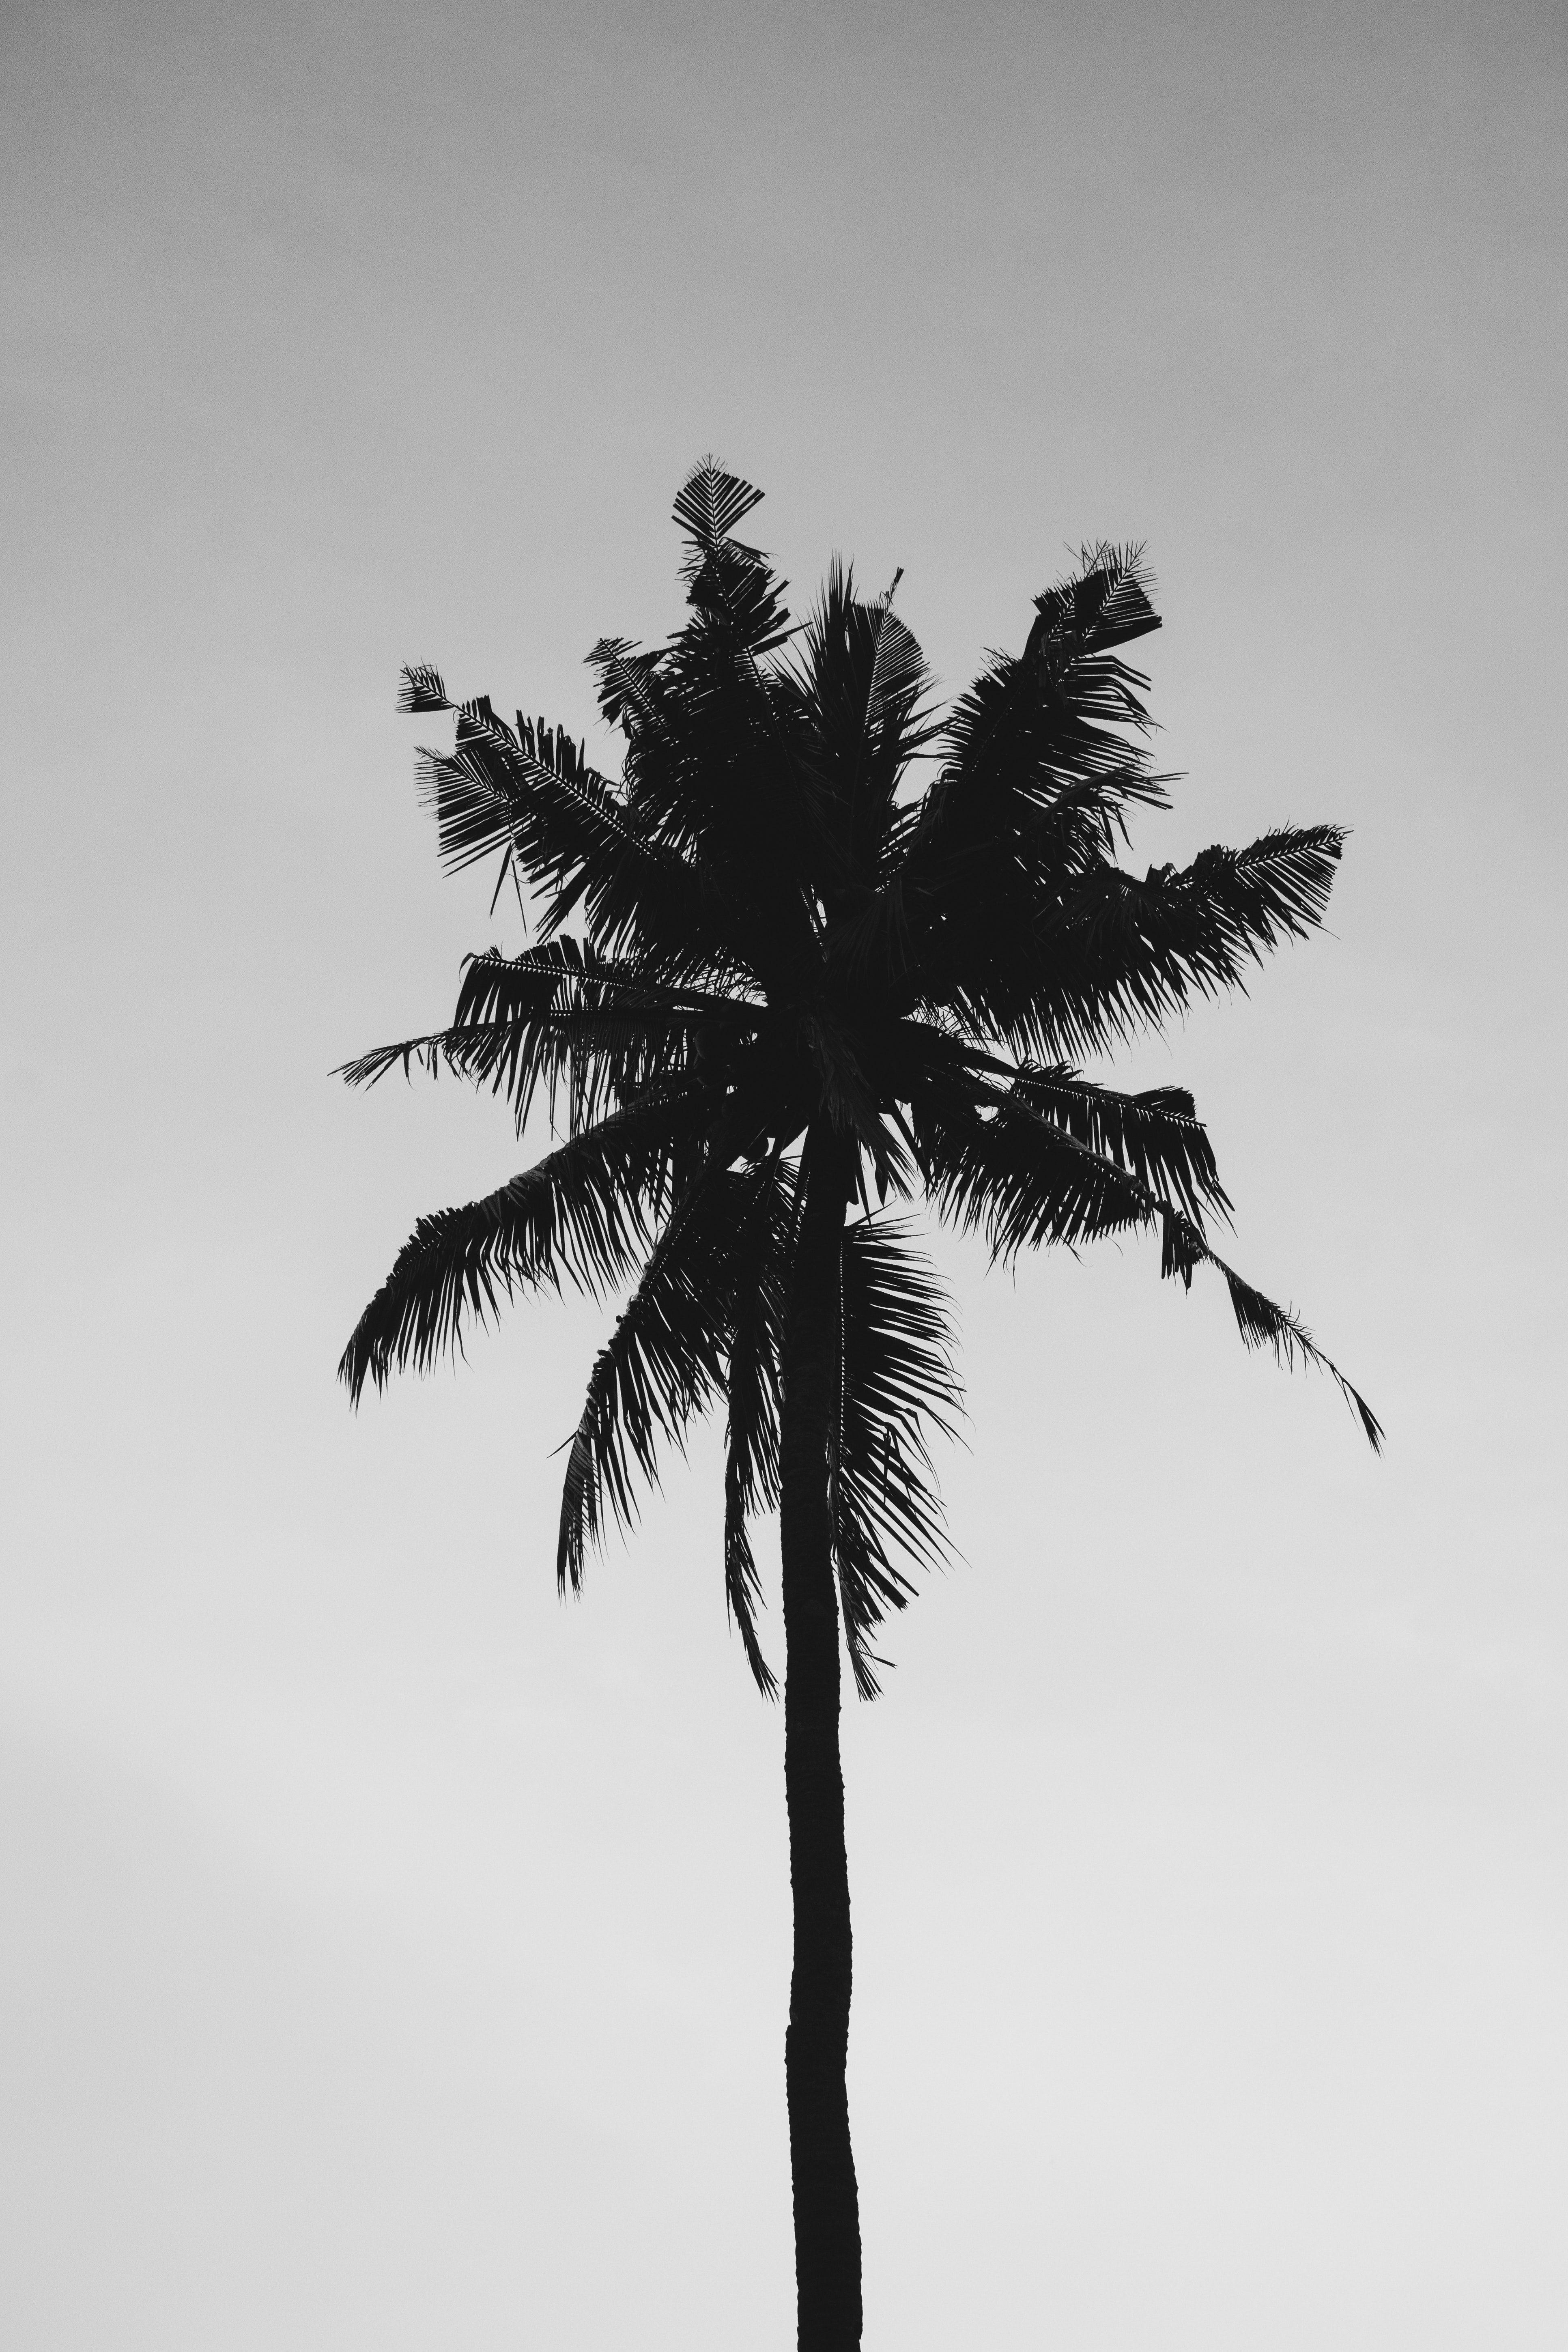
black and white, sky, monochrome photography, tree, woody plant, palm tree, arecales, borassus flabellifer, monochrome, plant, silhouette, cloud, branch